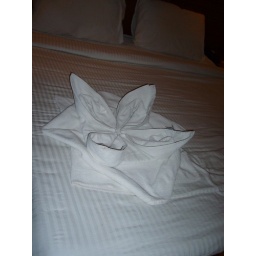
Lotus flower on bed at hotel in Dharamshala